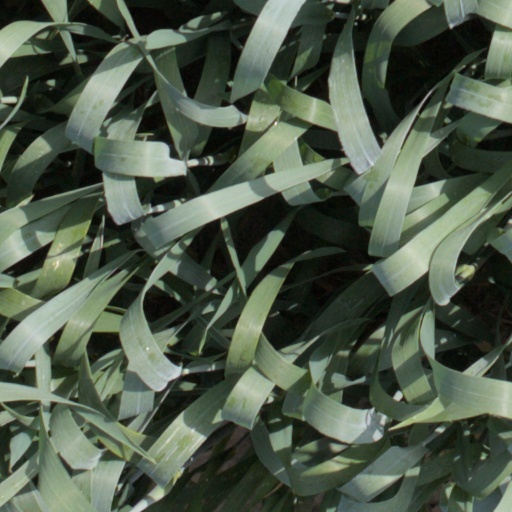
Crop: wheat